Pierre Woodman

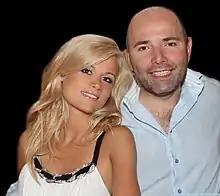
Pierre Woodman and Sophie Paris

Woodman has been married three times and is the father of four children. He was divorced from the Russian porn star Tania Russof in 2000. Since 2002, he has lived with adult model Sophie Paris, whom he met during a shoot for his casting series. He is the father of French writer Alexandra Geyser.